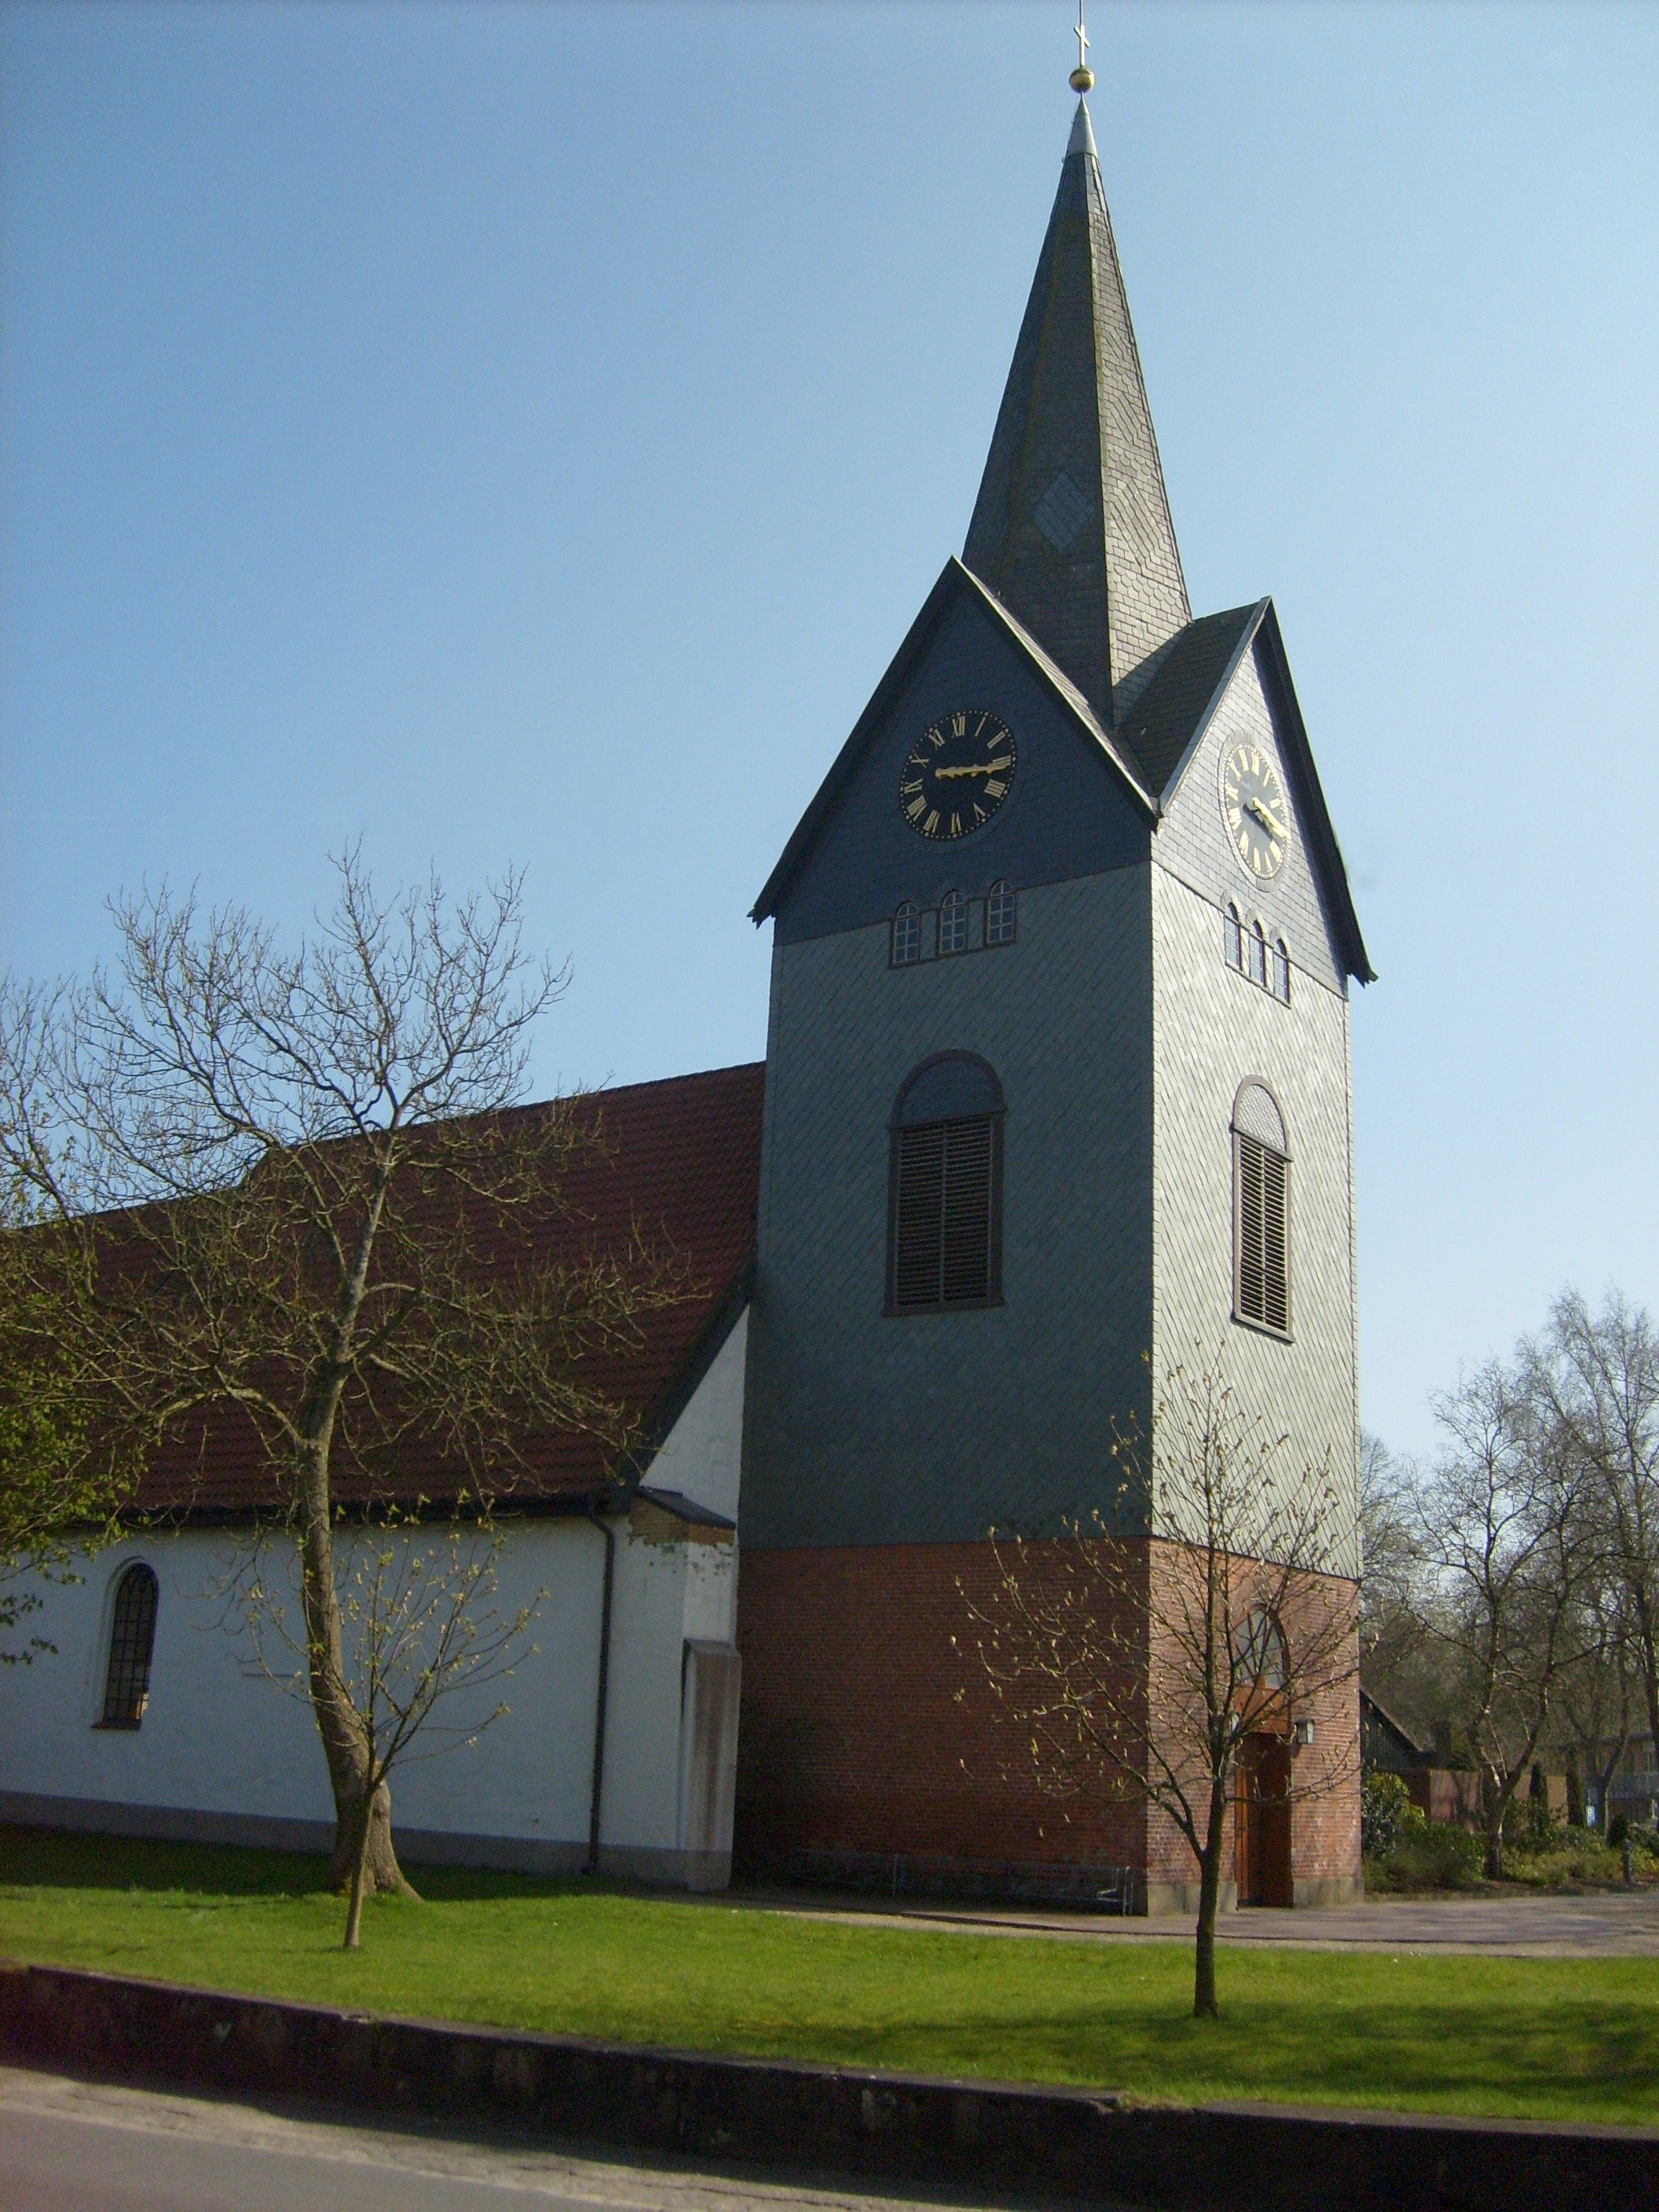
architecture, sky, building, tower, church, chapel, place of worship, steeple, germany, embassy, schleswig holstein, kropp, church kropp